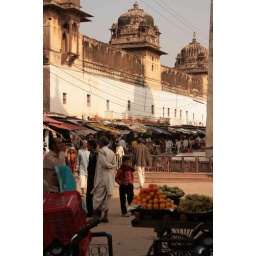
fruit market in Orchha, India